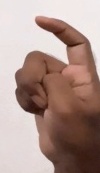
ASL sign: X